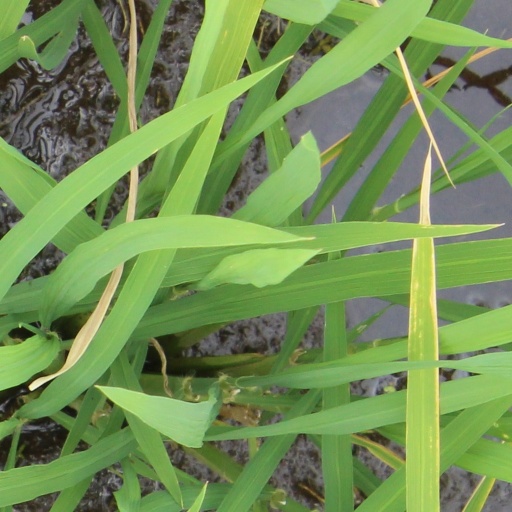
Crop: rice